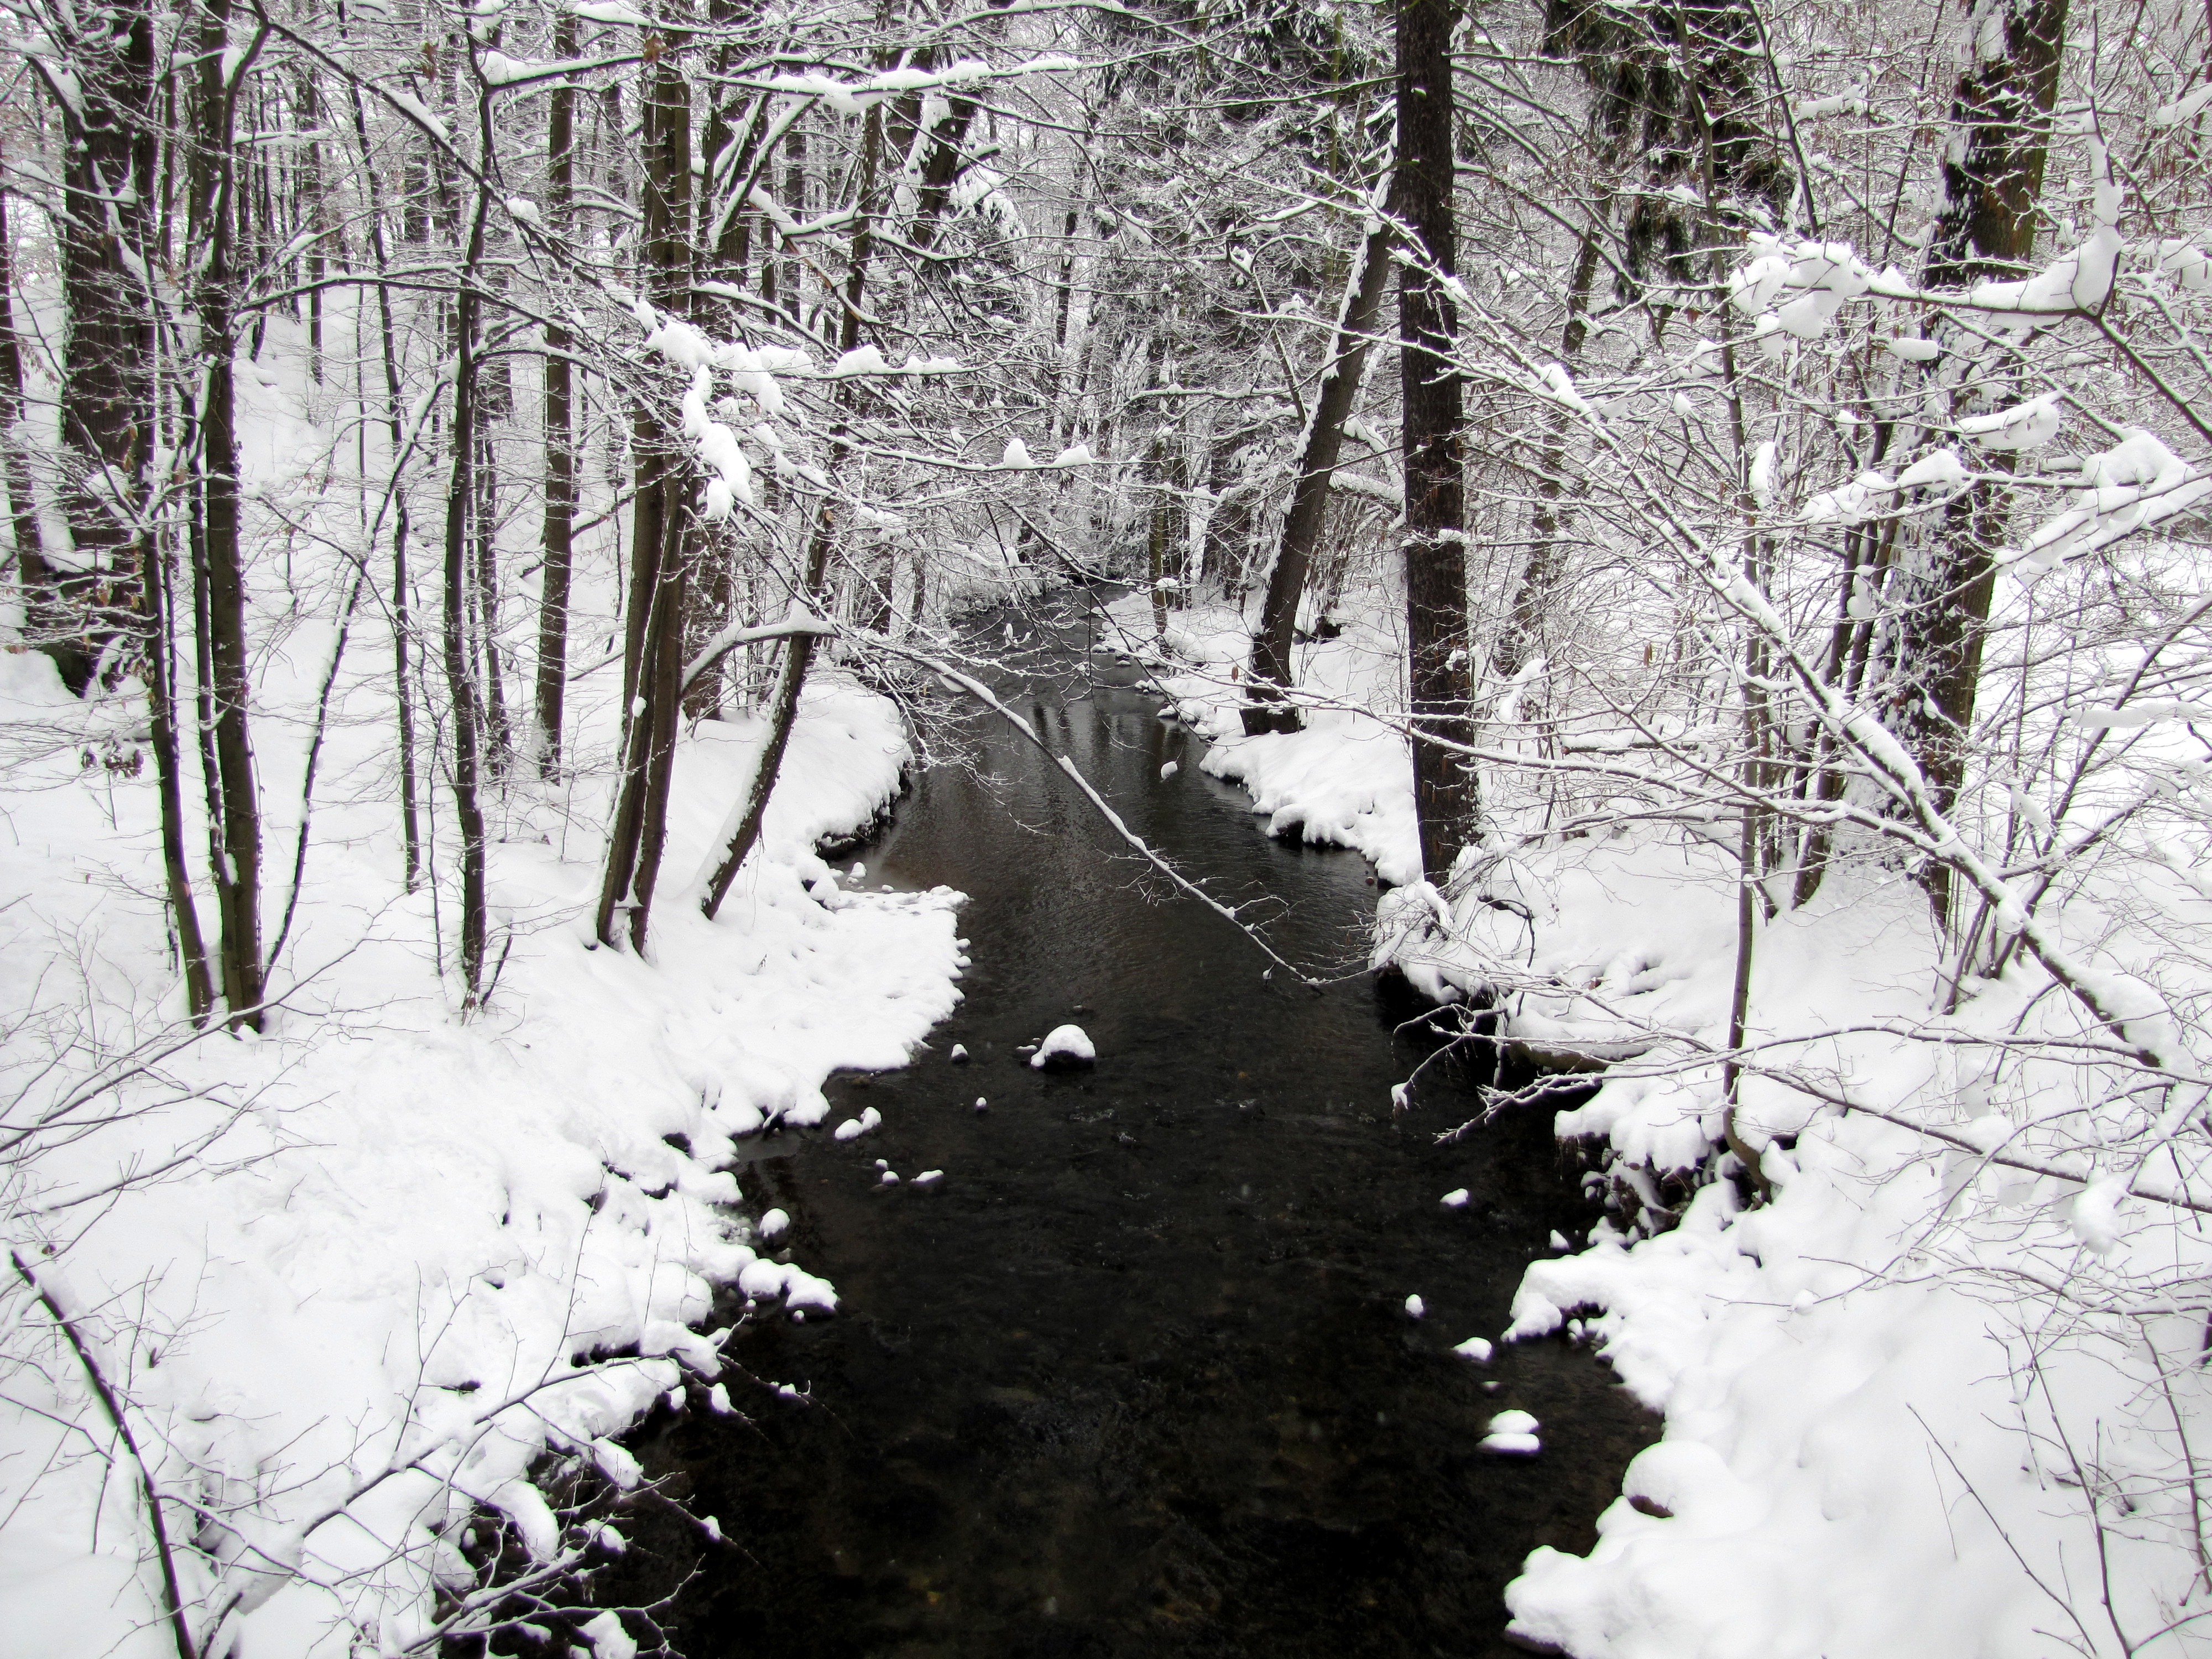
landscape, tree, nature, forest, wilderness, branch, snow, winter, white, frost, stream, ice, weather, season, woodland, bach, habitat, freezing, natural environment, atmospheric phenomenon, woody plant